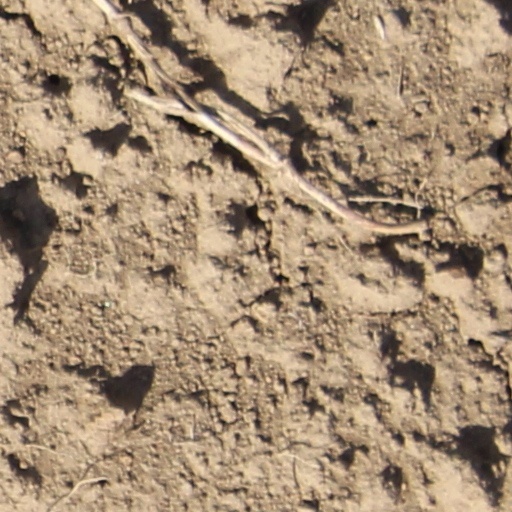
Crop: wheat